Prussian Army

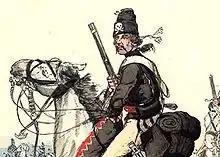
Death's Head hussar, print by Richard Knötel

Frederick's maneuvers were unsuccessful against the Russians in the bloody Battle of Zorndorf, however, and Prussian forces were crushed at Kunersdorf (1759). Like the results after the Battle of Hochkirch, though, in which the Prussians had to withdraw, the Austrian and Russian Allies did not follow up on their victory. Within the week, the Russian force began a withdrawal eastward; Austrians retreated southward.